Veeraghattam

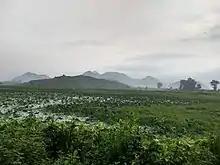

census, Veeraghattam had a population of 14,315. The total population constitute, 6,911 males and 7,404 females —a sex ratio of 1071 females per 1000 males. 1,427 children are in the age group of 0–6 years, of which 741 are boys and 686 are girls. The average literacy rate stands at 70.89% with 8,638 literates, significantly higher than the district average of 61.70%. Owing to the tropical climate, agriculture and small scale business is the major occupation of the maximum population. There is no railway transport to this location, the nearest railway station is Parvatipuram Town at a distance of 27 km.